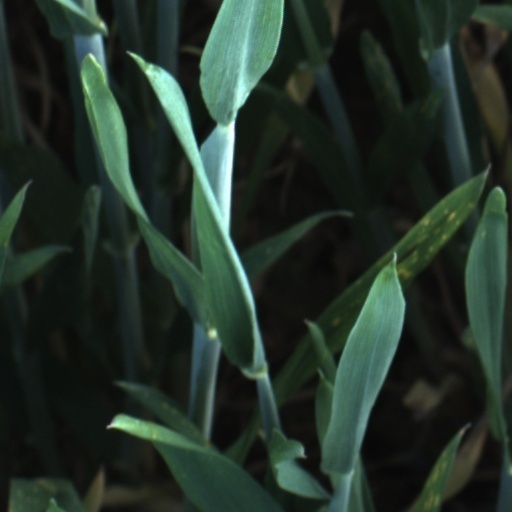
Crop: wheat